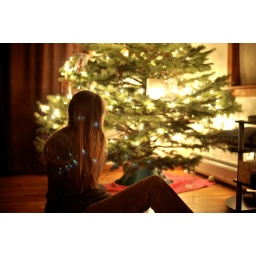
A self-portrait in front of the Christmas tree my housemates put up. I can't explain the blue lights... probably aliens.